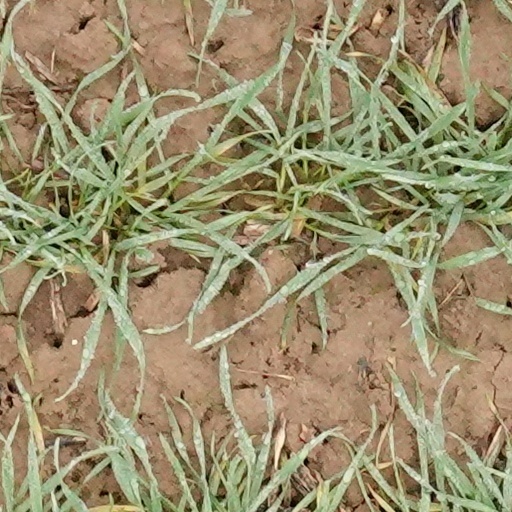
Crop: wheat